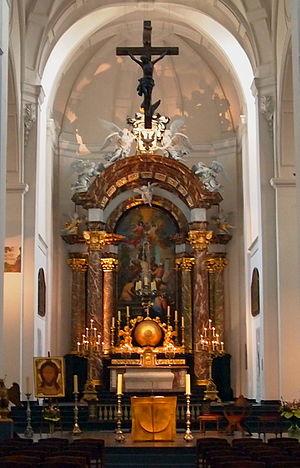
Cornélis Vander Veken, né à Malines en 1666 et mort à Liège en 1740, est un sculpteur du XVIIᵉ siècle qui exerça principalement dans la Principauté de Liège. Avec Jean Del Cour, Arnold de Hontoire, Jacques Vivroux, Guillaume Évrard et François-Joseph Dewandre, il est considéré comme un des sculpteurs baroques les plus importantes de la Principauté de Liège.